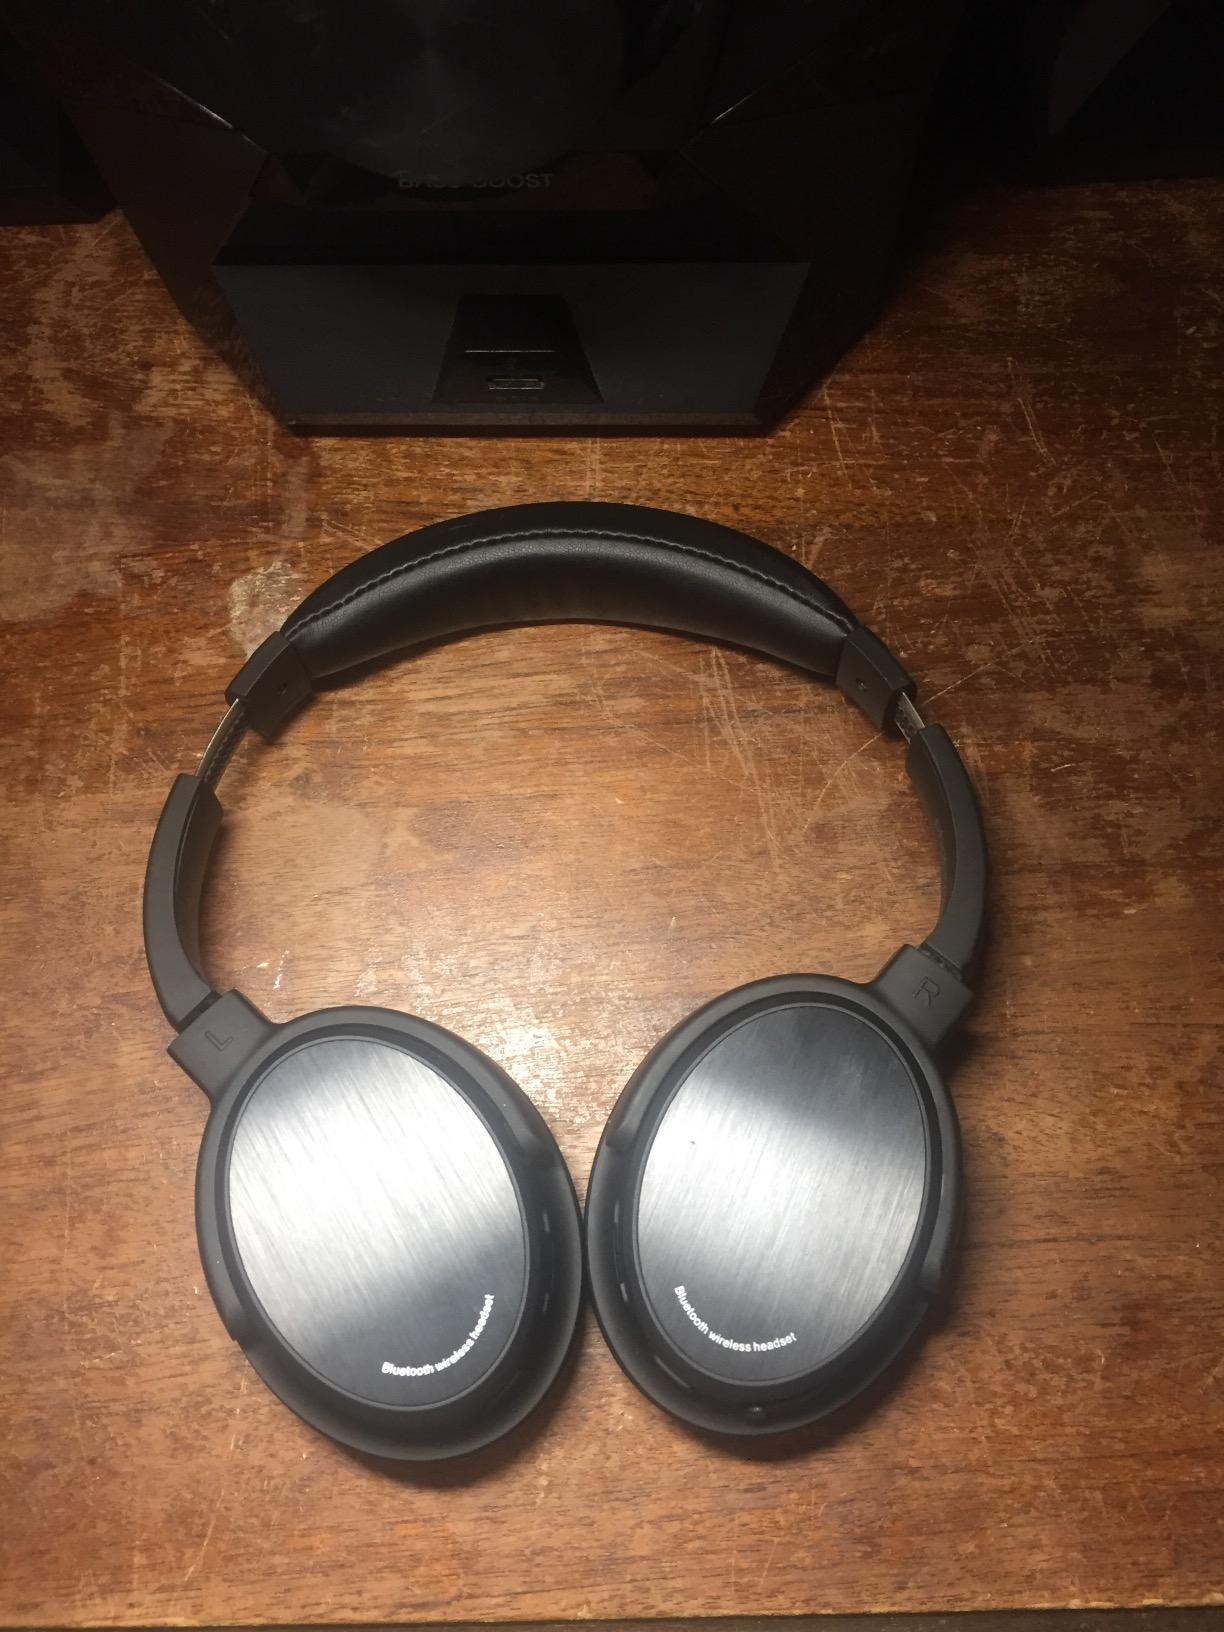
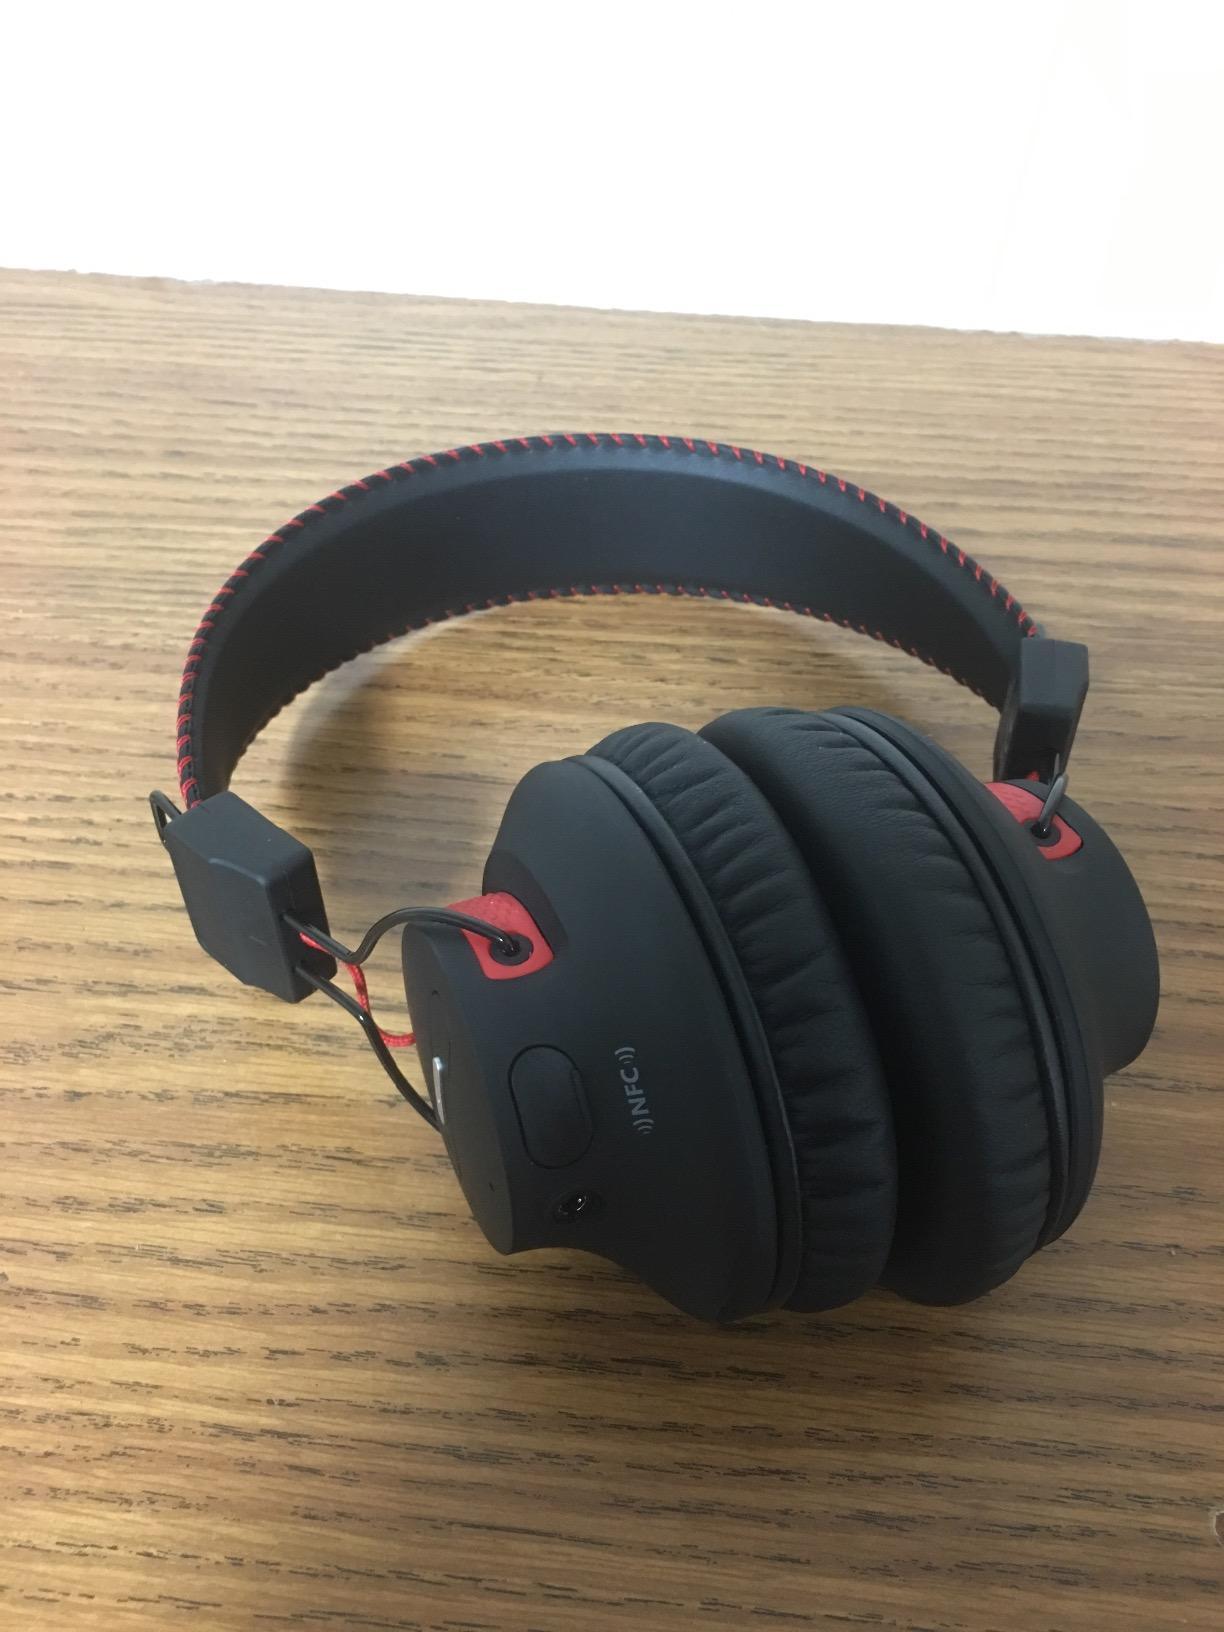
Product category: headphones
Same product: no